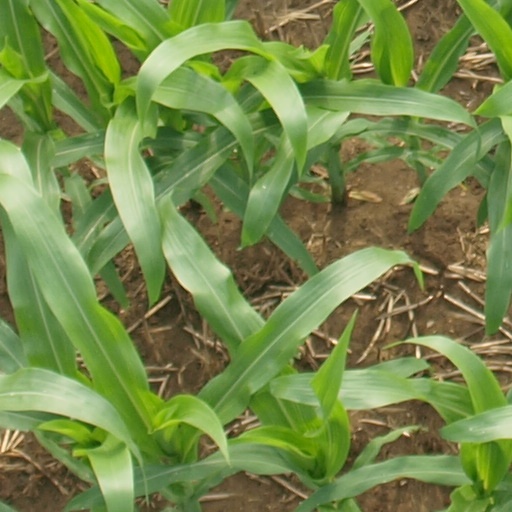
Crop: maize; corn